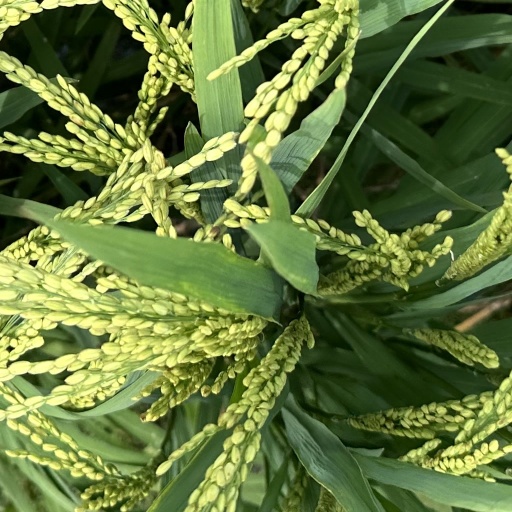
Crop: rice